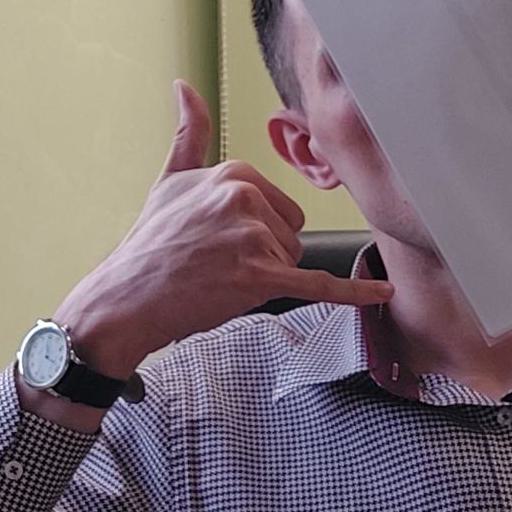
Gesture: call